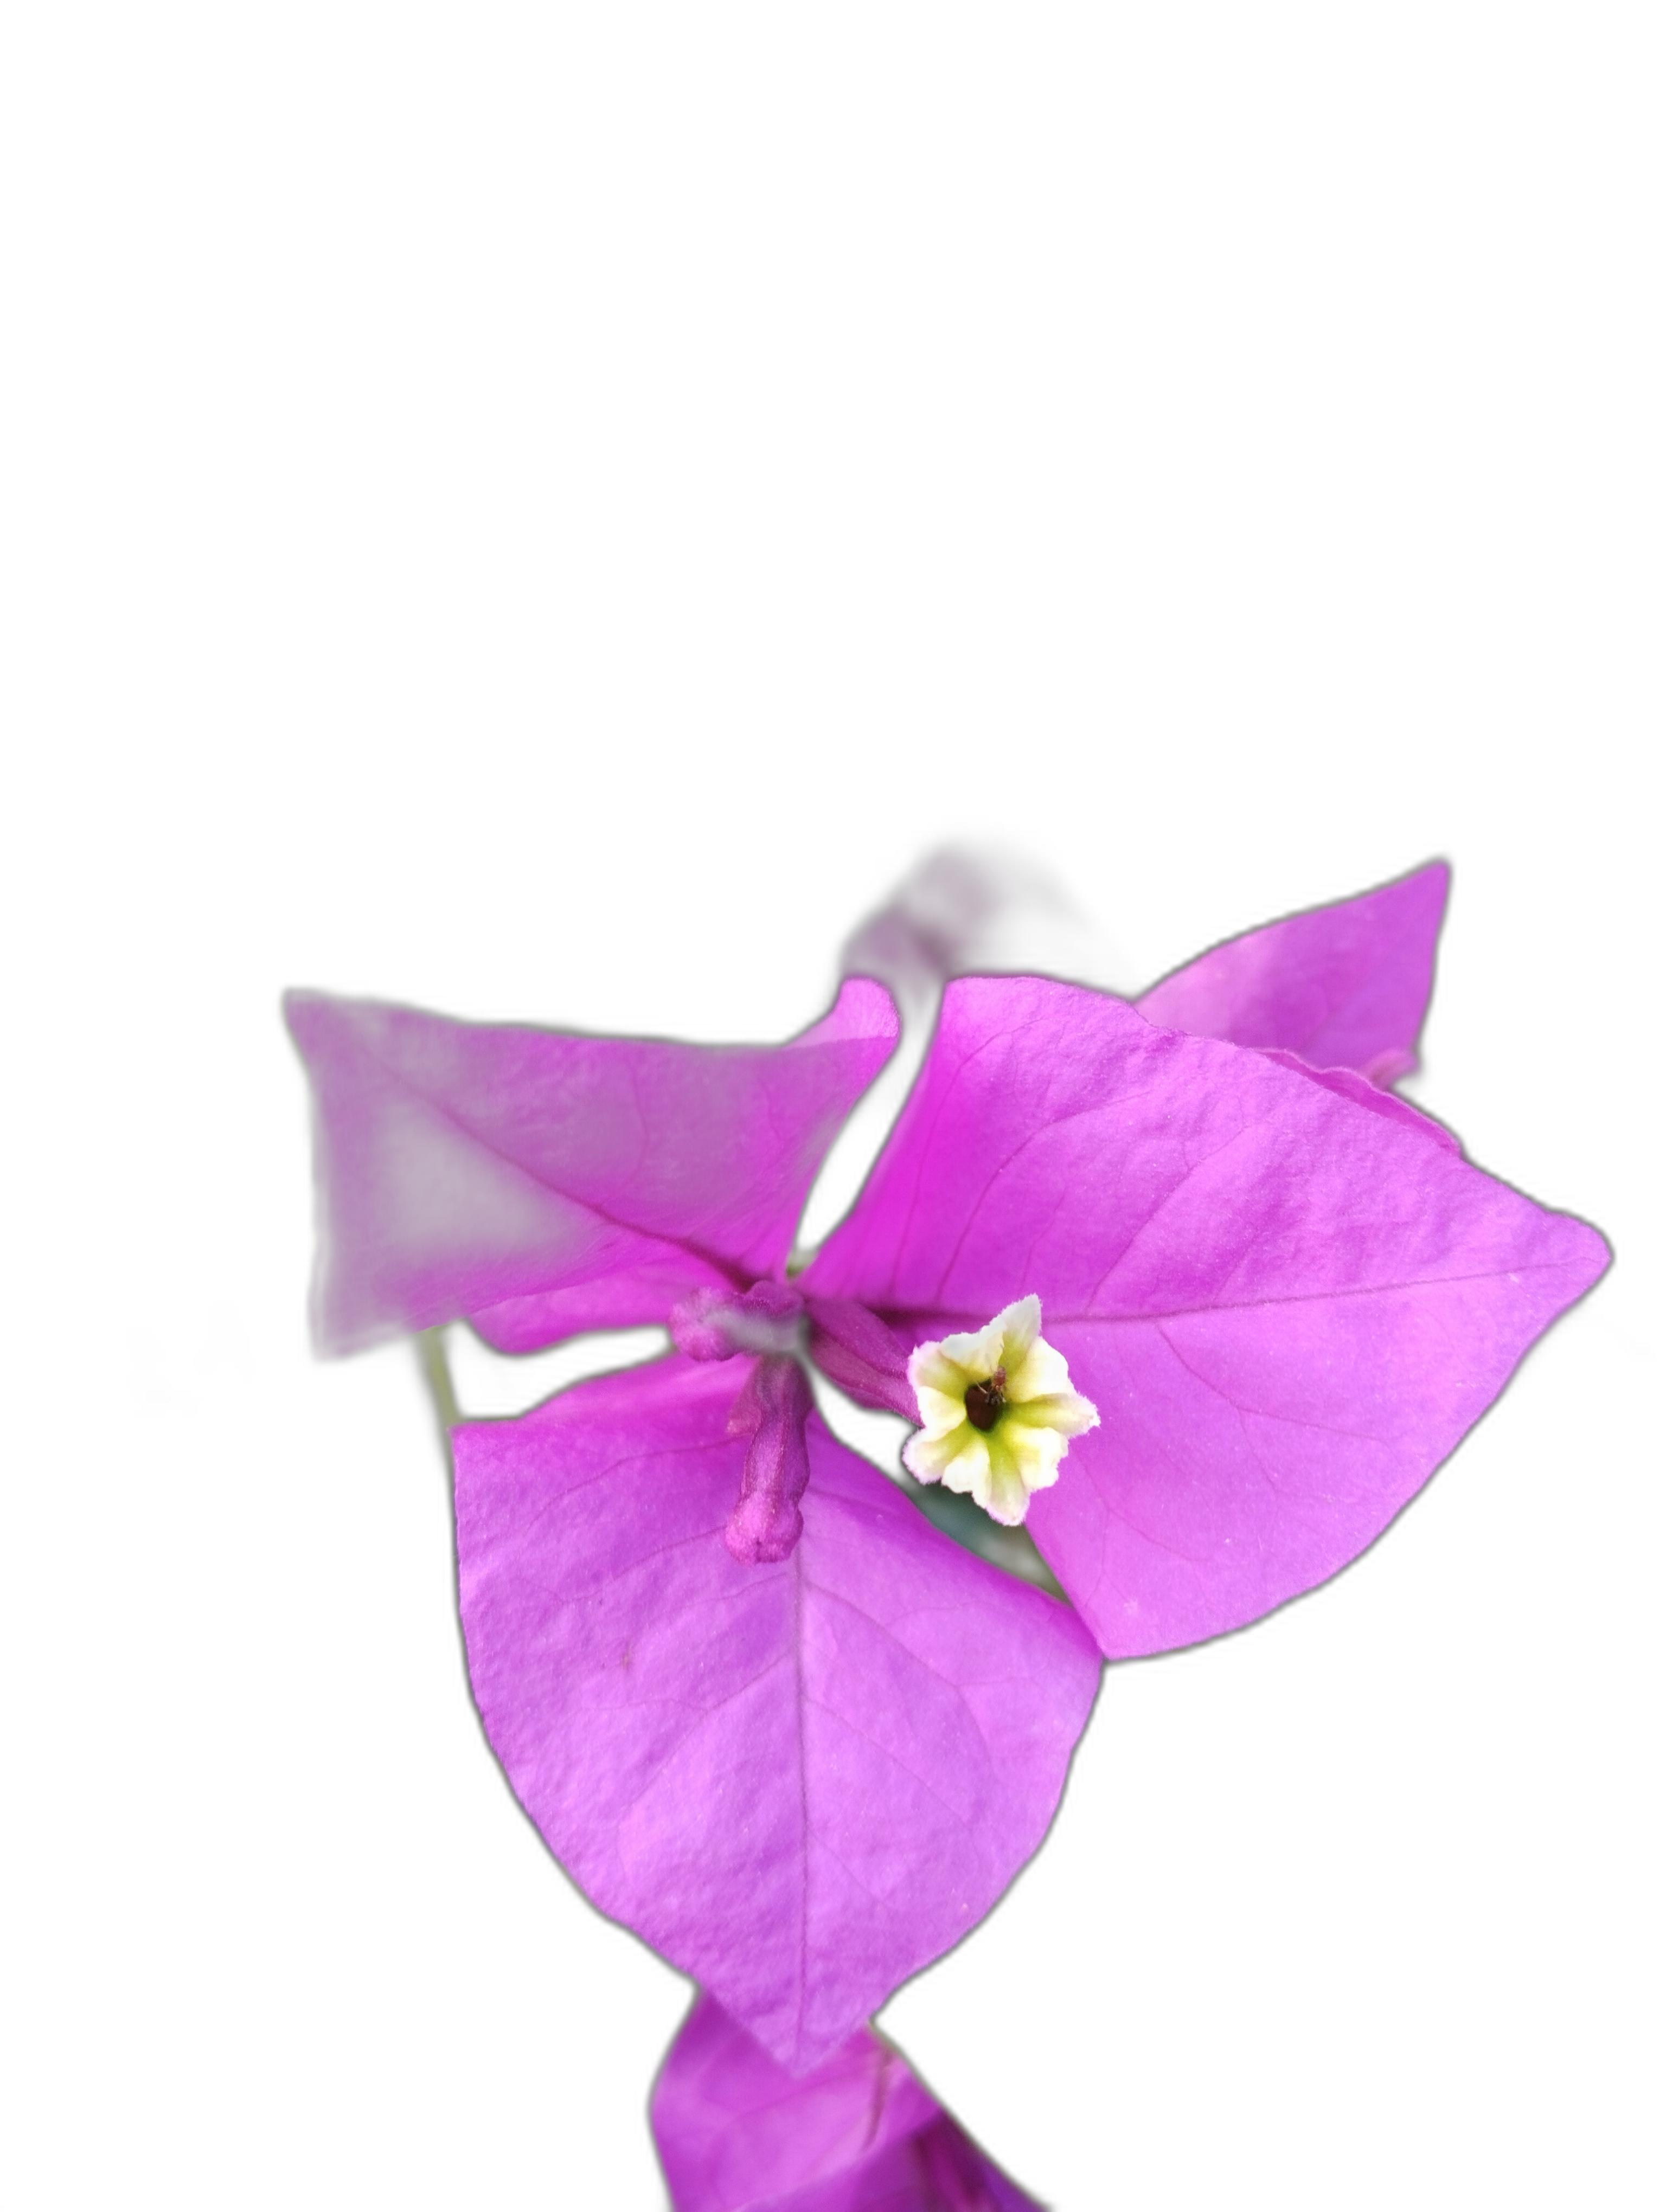
Label: Bougainvillea